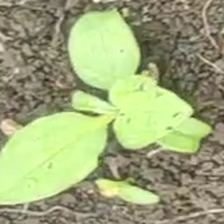
Weed species: Kena_(Commplina_benghalensio)